I Was a Male War Bride

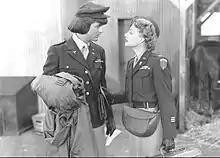
Cary Grant as a cross-dressing Capt. Henri Rochard, and Ann Sheridan as Lt. Catherine Gates.

Filming began on September 28, 1948 and lasted more than eight months due to a variety of illnesses contracted by cast members and crew. Sheridan contracted pleurisy that developed into pneumonia, suspending shooting for two weeks. Hawks broke out in unexplained hives all over his body. Grant came down with hepatitis complicated by jaundice, and production was shut down for three months, until Grant recovered and regained around 30 pounds. When screenwriter Charles Lederer was ill, his friend Orson Welles wrote part of a short chase scene as a favor to him. The delay in production pushed the budget over $2 million.